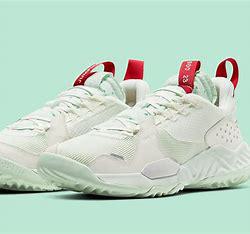
Brand: Jordan
Model: Delta